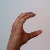
The image shows a hand gesture representing the letter 'C' in Indian Sign Language.